Edward Szczepanik

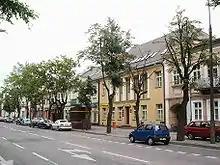
Kościuszko street, Suwałki.

Szczepanik lived in Kościuszko street, he went to the local grammar school and then studied at the Warsaw School of Economics (SGH). He studied for his MSc in political economy under Professor Edward Lipiński in 1936. During his compulsory military service he was stationed at the Artillery Officers' School with the 29th Light Artillery Regiment. He won a scholarship to study at the London School of Economics, studying under Professors Lionel Robbins, Friedrich Hayek and Paul Narcyz Rosenstein-Rodan. On his return he became an assistant in Lipiński's department in SGH. After the interruption of the war, he completed his education with an MSc in economics from the LSE in 1953 and also a PhD in economics in 1956.